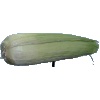
Label: corn_husk